Victor Socaciu

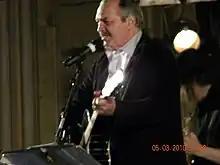
Socaciu in concert, 2010

Victor Socaciu (14 January 1953 – 27 December 2021) was a Romanian folk singer, composer, and politician.